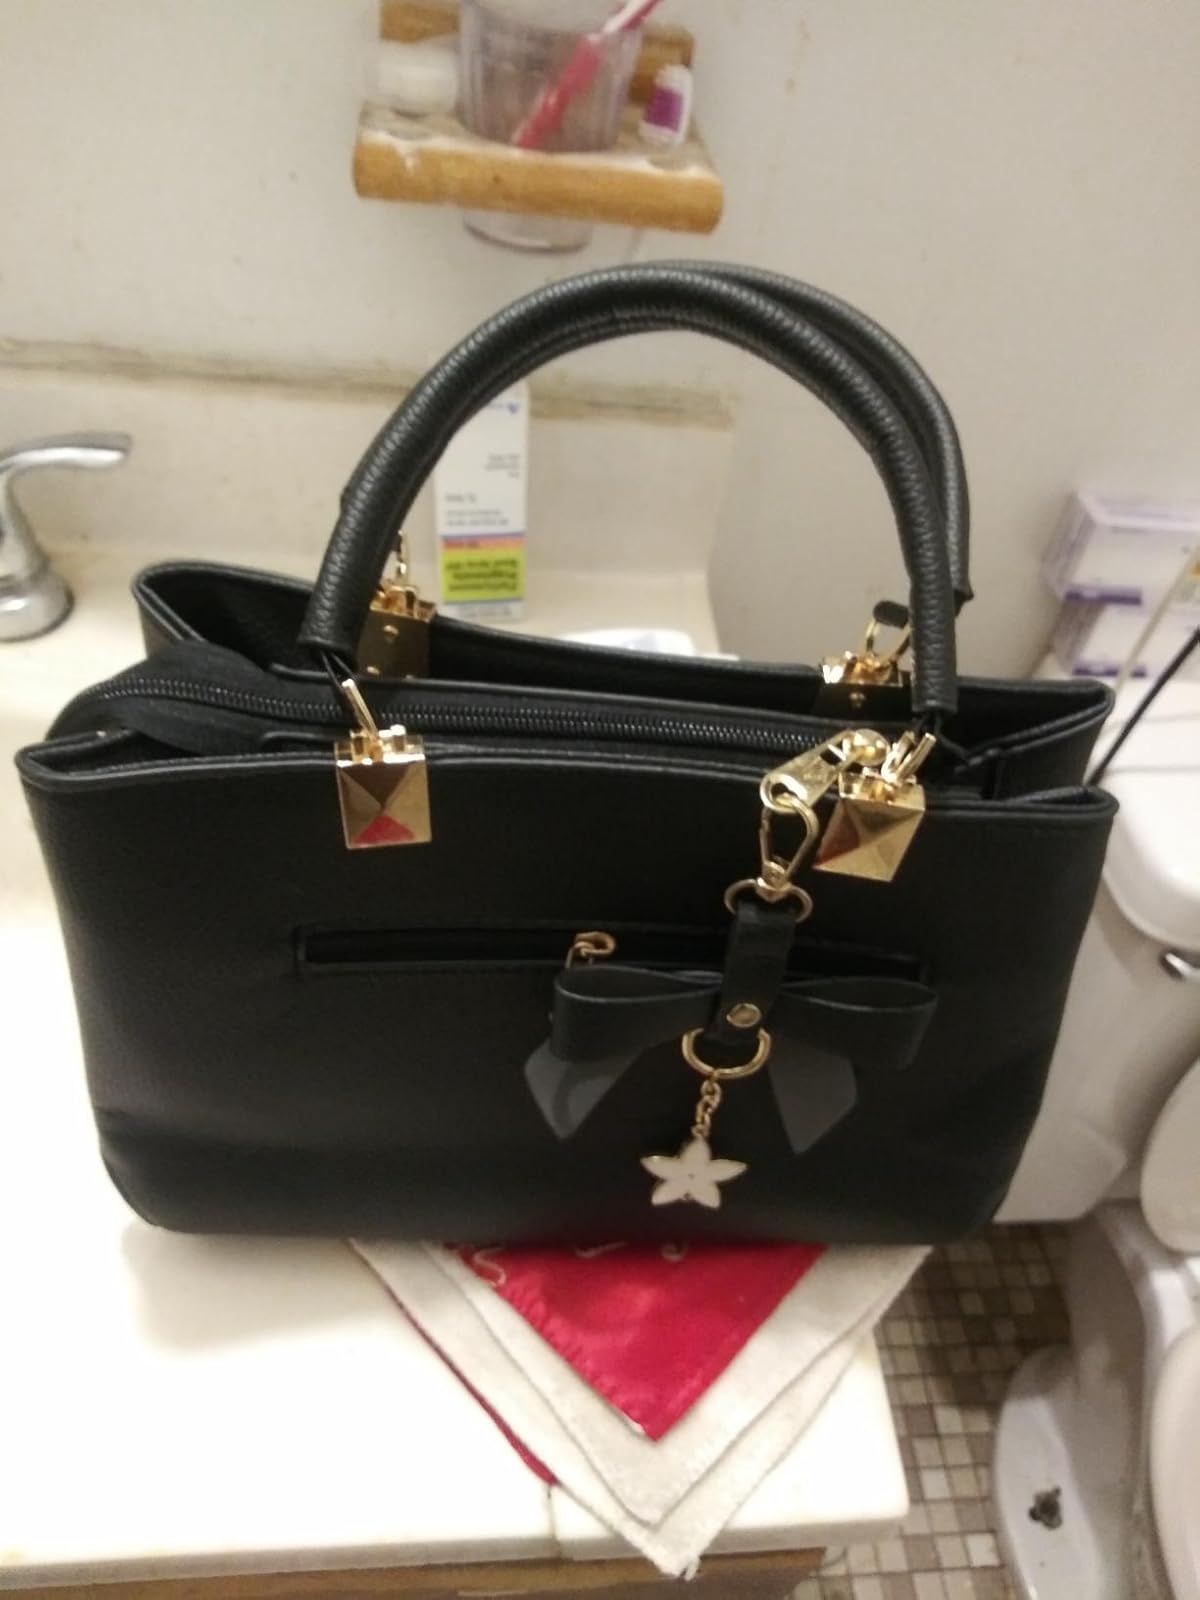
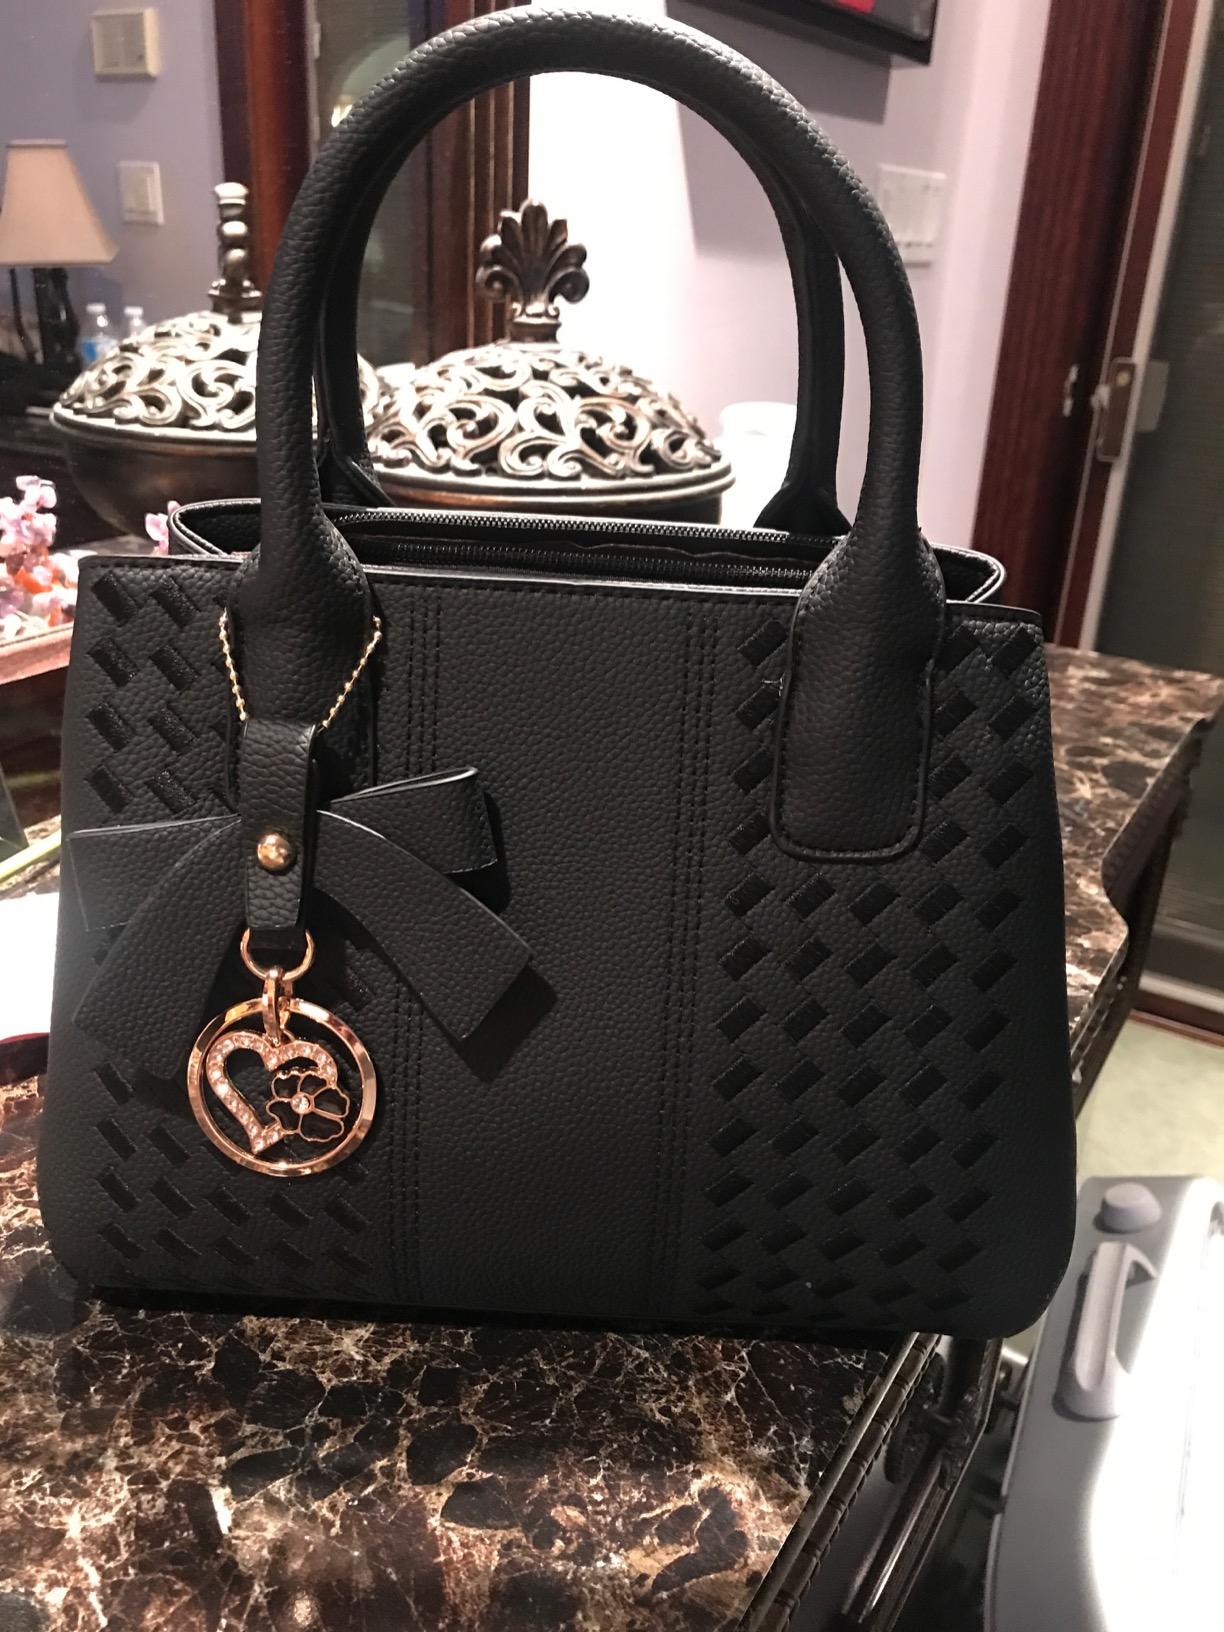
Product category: accessories_handbag
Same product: no